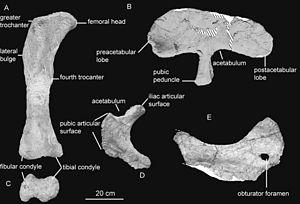
Rocasaurus est un genre éteint de dinosaures sauropodes titanosauridés qui vivait en Amérique du Sud. Il a été découvert en 2000, en Argentine, dans la formation d'Allen datée du sommet du Crétacé supérieur, soit il y a environ entre 80 et 70 Ma.